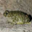
Label: frog